Battle of Leitzersdorf

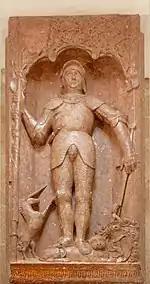
Hanns von Wulfestorff

The Hungarians attacked Lower Austria from three directions. István Dávidházy marched to Bruck an der Leitha and besieged it. On 24 February the city surrendered and on 12 March the castle was captured as well. The second wave with captain Tobias von Boskowitz and Černahora reached Krems and Stein and waited in a nearby river island. The third army led by Péter Geréb invaded the Duchy of Styria and the Duchy of Carinthia to block the Holy Roman forces from uniting. Meanwhile, Matthias occupied Kahlenberg in April and Dávidházy went on to encircle Korneuburg. The Emperor decided to relieve the city and managed to smuggle a fleet of 12 ships of supplies into the city and also sent a relief army to the scene. Fort captain Burghard Kienberger decided to resist until the arrival of the reinforcement army. Being informed of the advancing Austrians, Dávidházi opted for a pre-emptive strike in the vicinity of Stockerau.